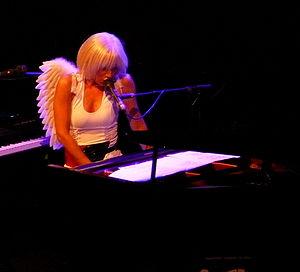
Legs and Boots est une série d'albums live de Tori Amos enregistrés durant la tournée American Doll Posse Tour. Tori Amos a en effet annoncé le 16 octobre 2007 la sortie en format digital d'une série de concert disponibles au téléchargement quelques heures après la performance. Un total de 27 concerts ont été enregistrés du 13 octobre au 12 décembre 2007. Tous ces concerts ont d'abord été disponibles sur iTunes USA puis sur iTunes International et enfin sur d'autres vendeurs en ligne.